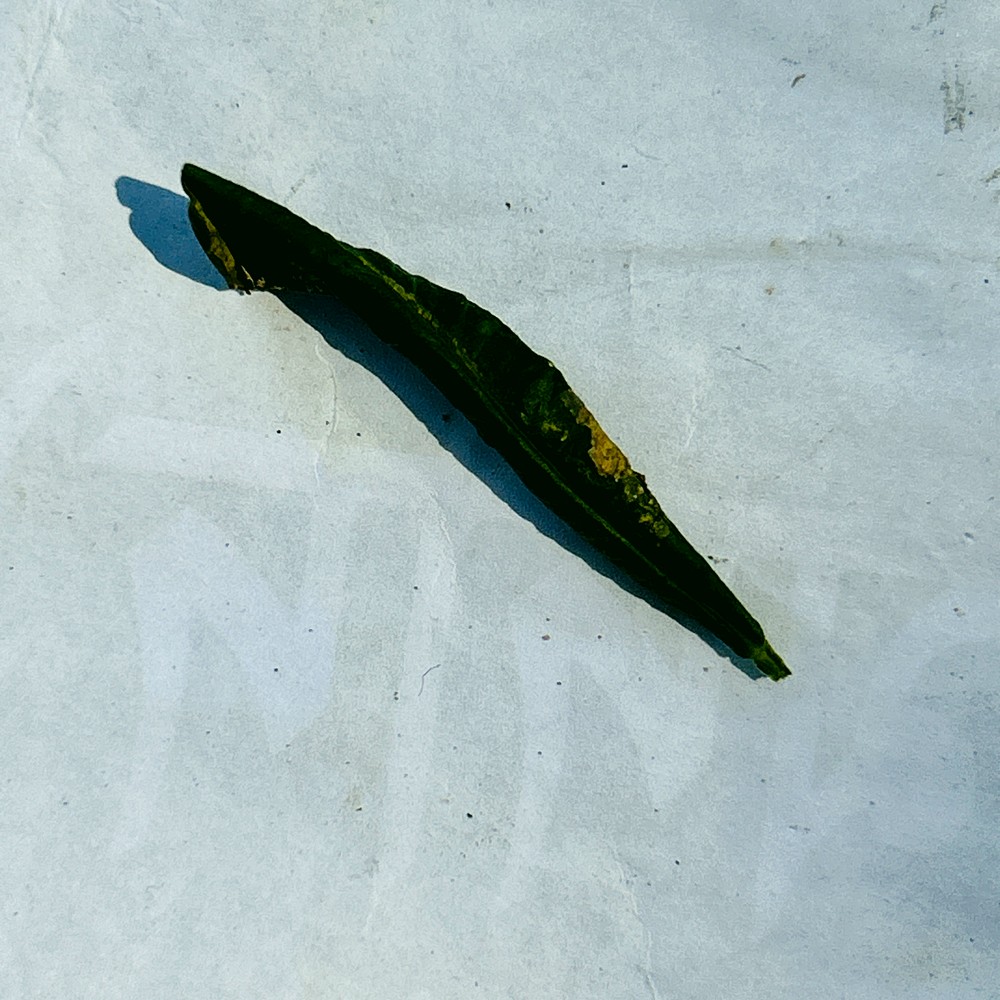
Label: Curl Virus